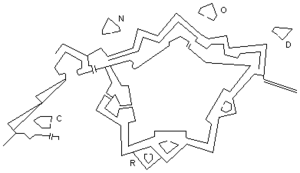
Citadelle de Liege en 1711. Lègende: N. bastion de Nassau, O. bastion d'Orange, D. bastion Du Mée, R. bastion Rochebrune, C. redoute du Clergé.